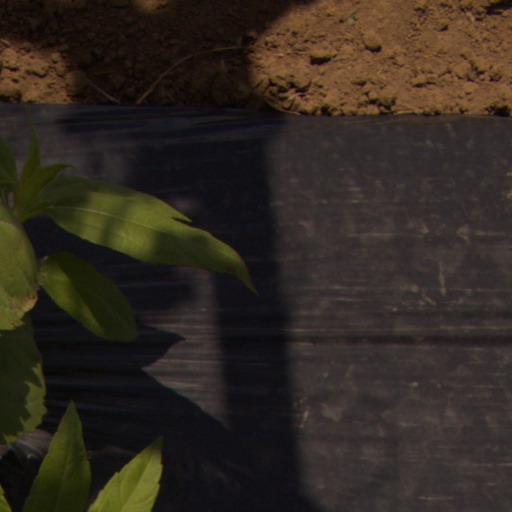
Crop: Jerusalem artichoke